Structure of the Italian Air Force

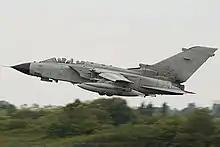
Tornado IDS 6-21 of the 6° Stormo

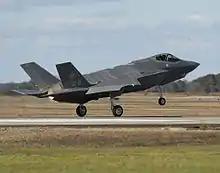
F-35A Lightning II 32-01 of the 32° Stormo

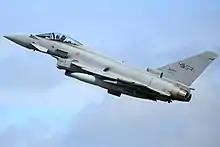
Eurofighter Typhoon 36-40 of the 36° Stormo

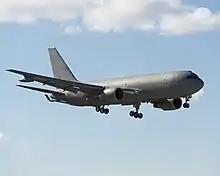
KC-767 14-02 of the 14° Stormo

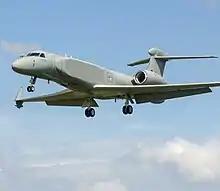
G550CAEW 14-12 of the 14° Stormo

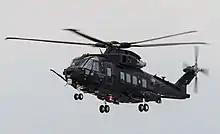
AW-101A 15-01 of the 15° Stormo

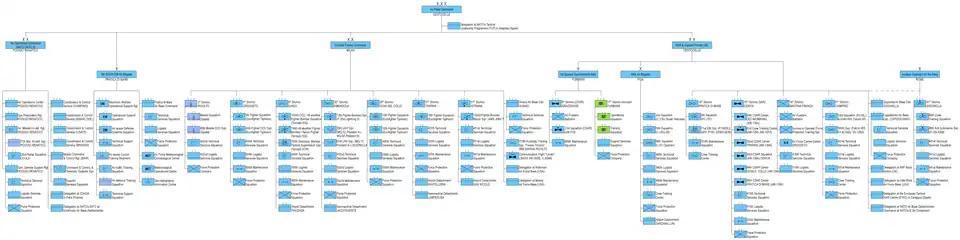
Air Fleet Command organization in 2024

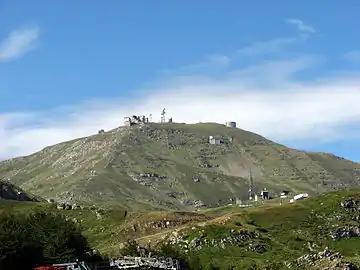
The air force installations on Monte Cimone

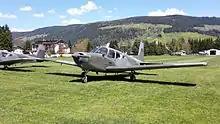
S.208M 60-33 of the 60° Stormo at Toblach Airport

The Air Force Logistic Command provides operational units with all the required necessary logistics, combat support and service support functions.